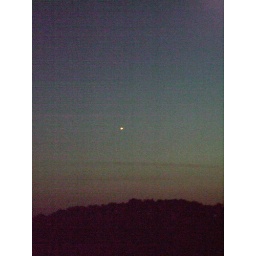
This strange light appeared in the Western sky near the Welsh coast of the Bristol Channel in spring 2010